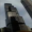
Label: skyscraper